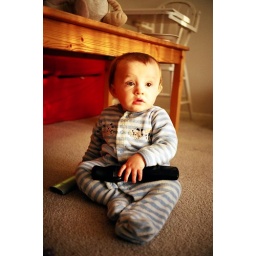
bear in the big blue house is an idiot